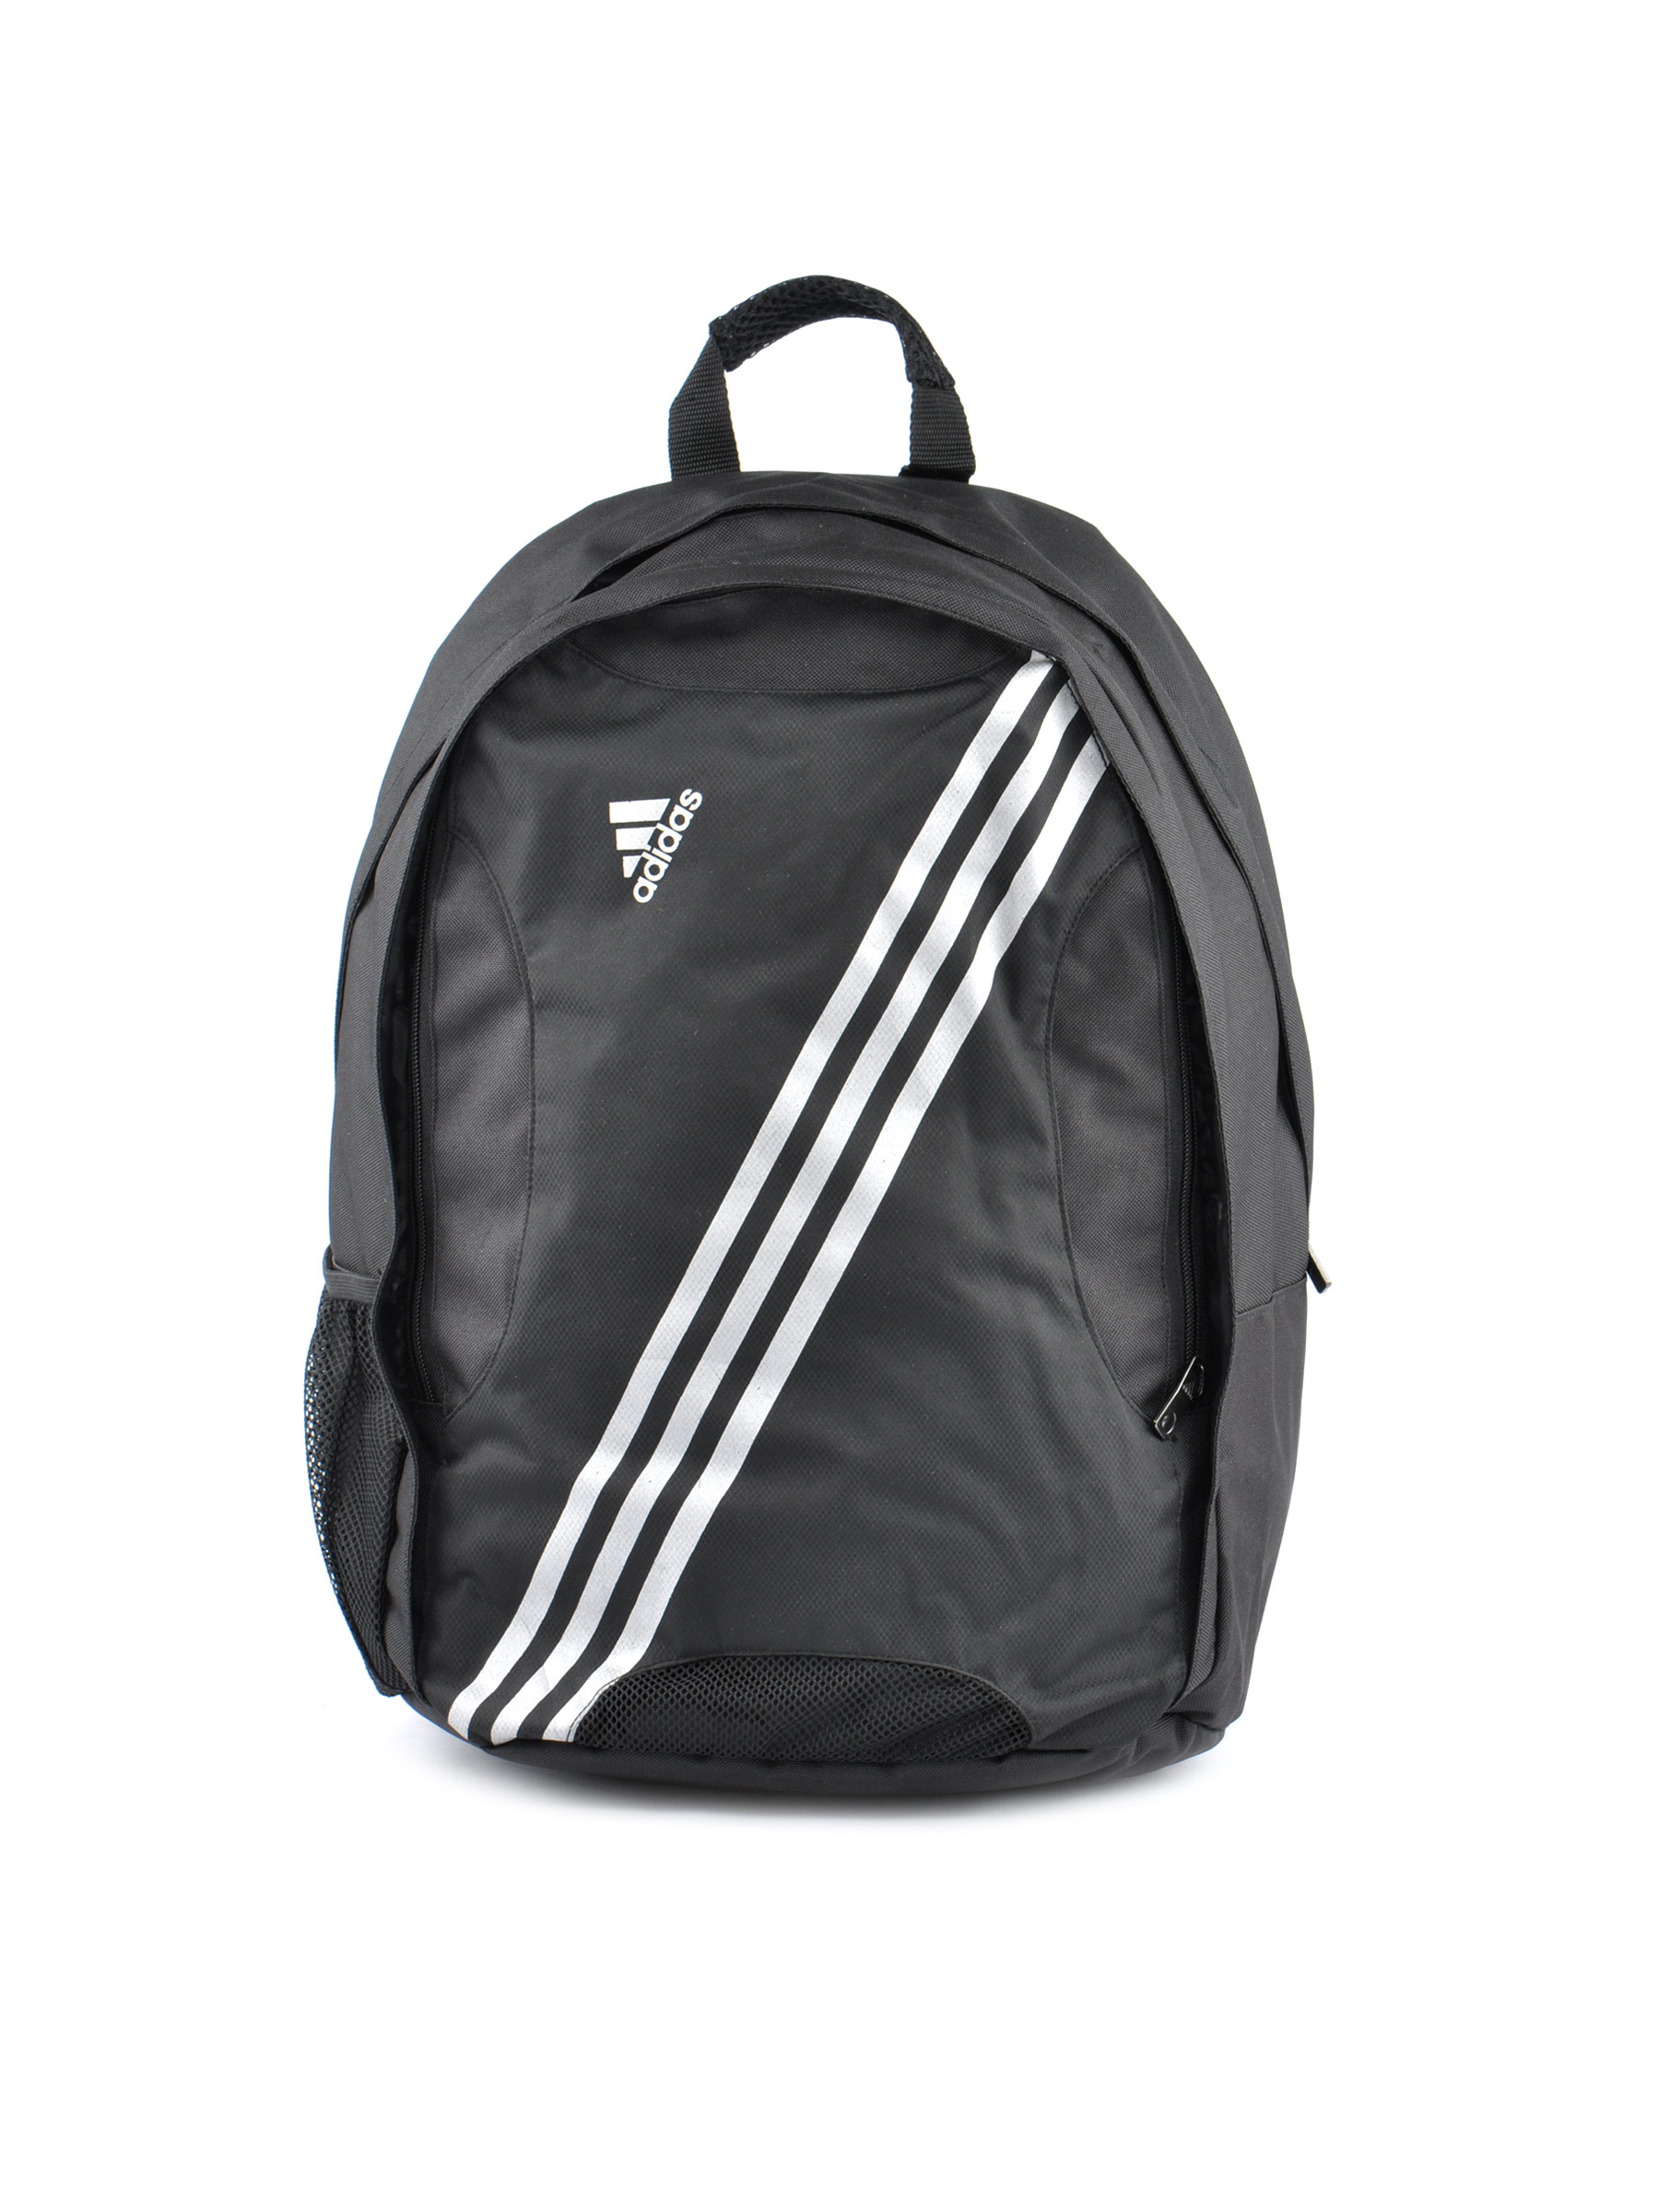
ADIDAS Unisex AL Black Backpack
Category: Accessories / Bags / Backpacks
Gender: Unisex
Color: Black
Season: Fall 2011
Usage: Casual